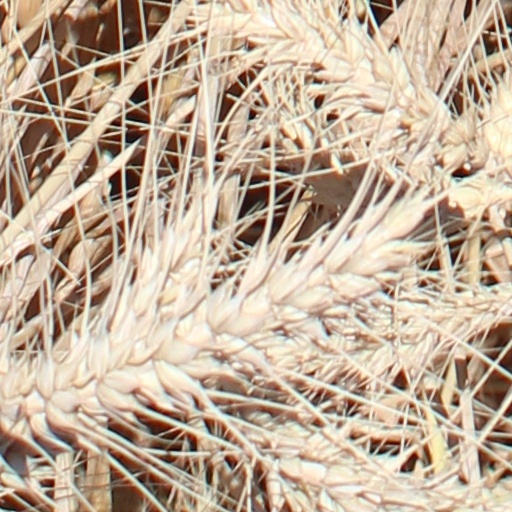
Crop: wheat